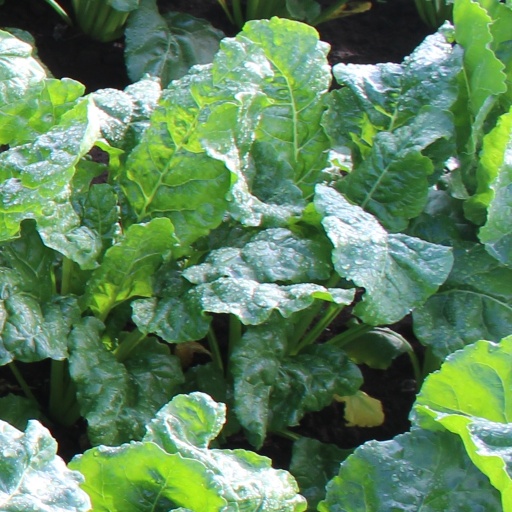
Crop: sugar beet